Sarkaradevi Temple

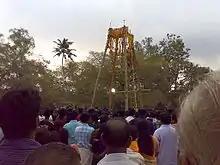
Kaliyoot Festival

Learning of the arrival of the Maharaja the Karakkar and Kalarigurukkars (The grand teachers of military techniques at the Kalari) assembled together to have a glimpse of the Maharaja. Hearing the Raja's stories of defeat at Kayamkulam, they suggested that the only way to his triumph was to offer a Kaliyoot to Sarkaradevi. In conformity with their suggestion the Maharaja decided to offer Kaliyoot to Sarkaradevi and finally became successful in the war.